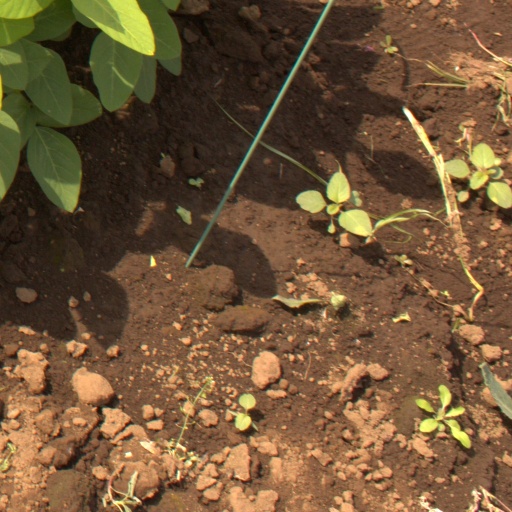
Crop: soybean